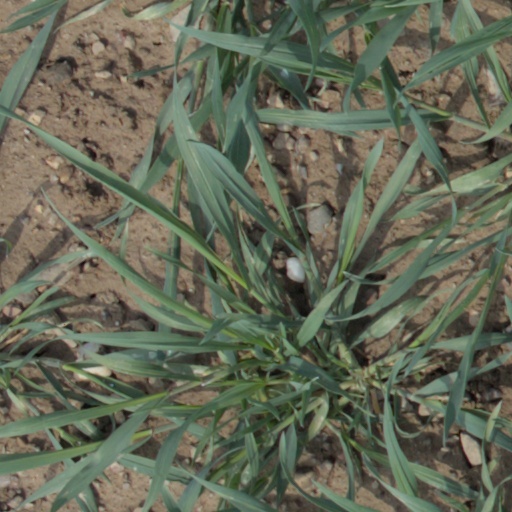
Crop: wheat